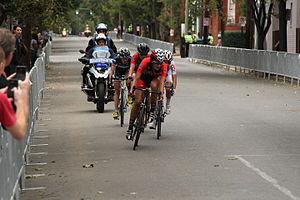
La course en ligne féminine des juniors aux championnats du monde de cyclisme sur route 2015 a eu lieu le 25 septembre 2015 à Richmond, aux États-Unis. L'épreuve disputée sur 64,8 km, est réservée aux coureuses nées en 1997 et 1998.